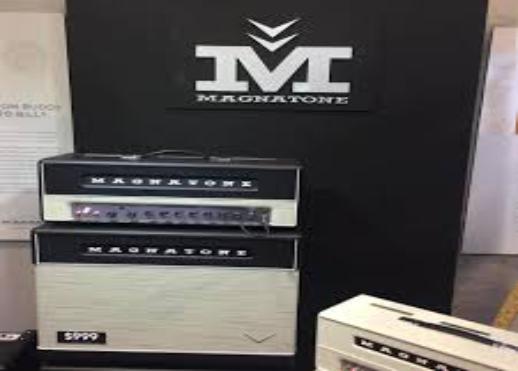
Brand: magnatone
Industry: Electronic